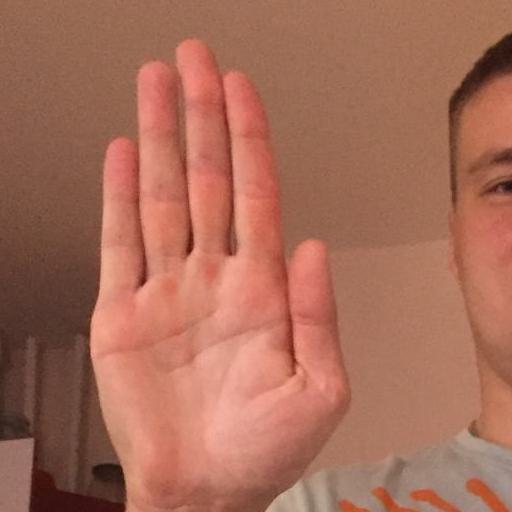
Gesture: stop